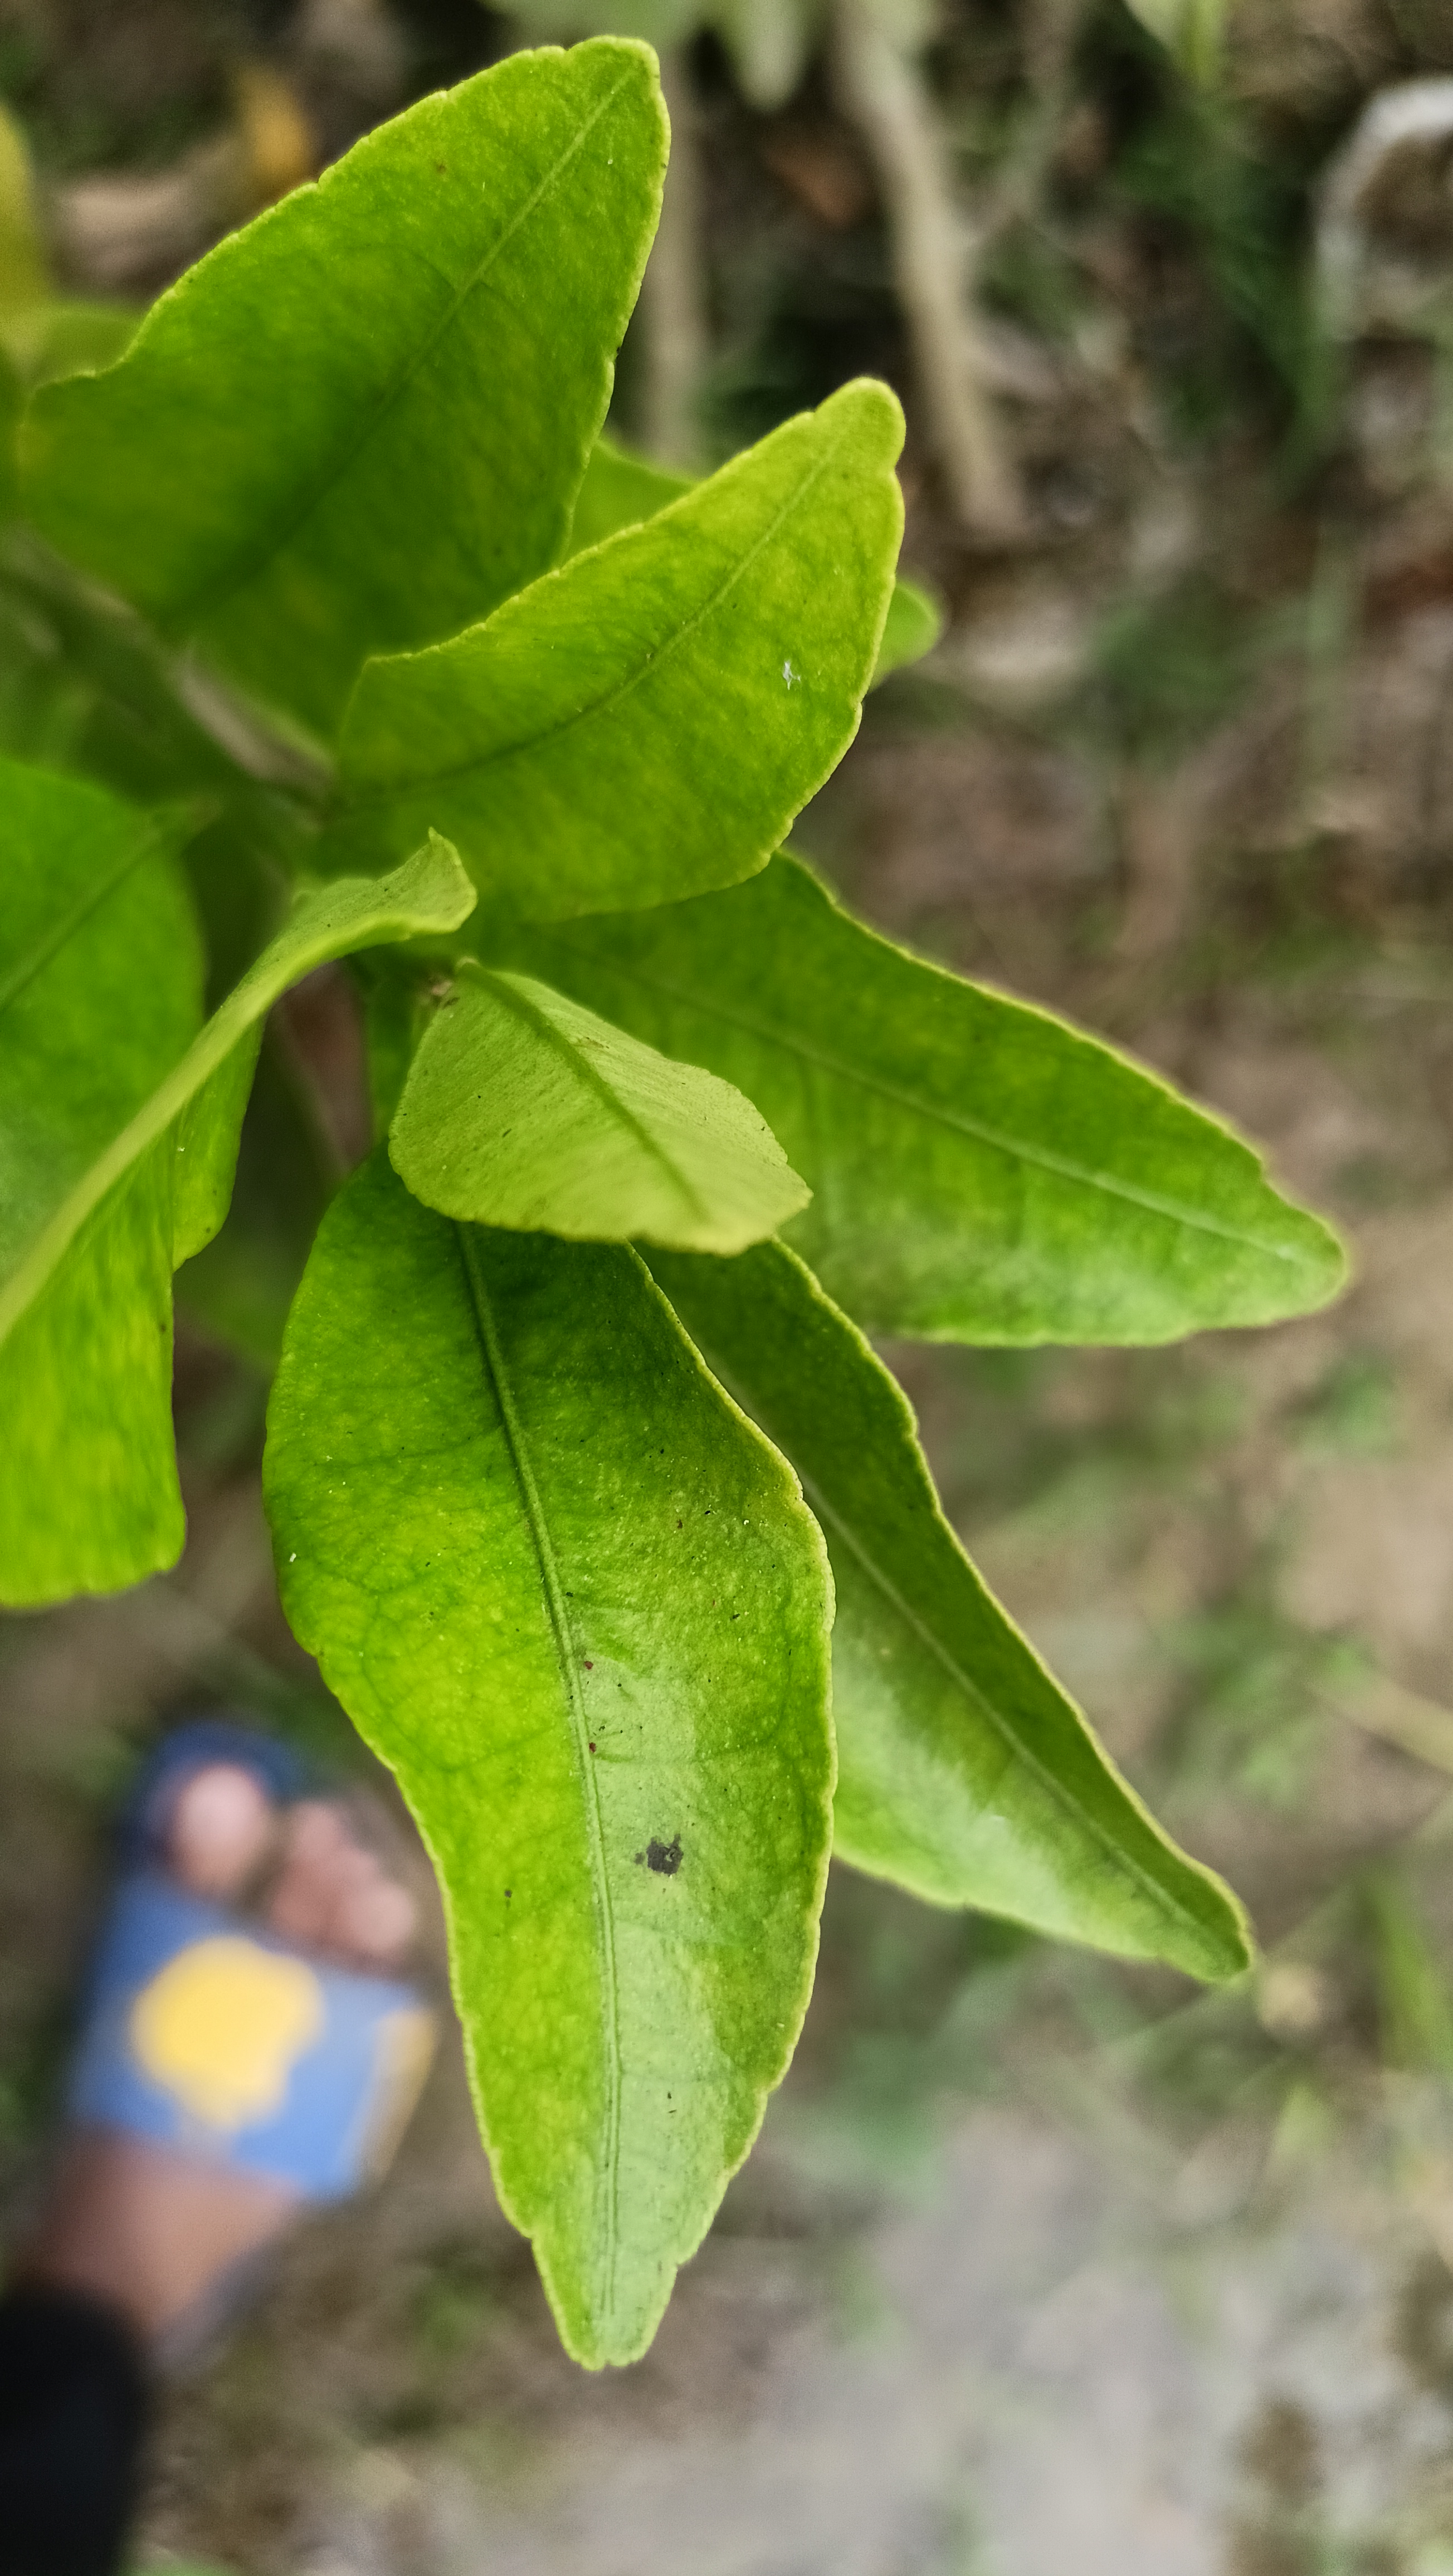
Mandarin leaf variety: Darjeling